Rosemont (Wilmington, Delaware)

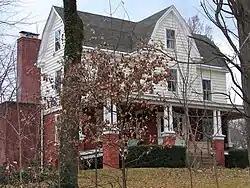
Rosemont, December 2010

Rosemont, also known as Joseph W. and Ida Guest House, is a historic home located at 15 Cragmere Road, Wilmington, New Castle County, Delaware. It was built about 1893, and is a -story, three-bay, T-shaped vernacular brick-and-frame farmhouse. It consists of a gambrel-roofed main block with projecting central bay, with a gable-roofed rear wing. The house has elements of Stick, Queen Anne, and Colonial Revival-style detailing. Also on the property is a -story frame carriage house.